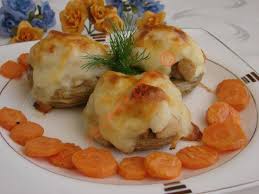
Yemek: enginar